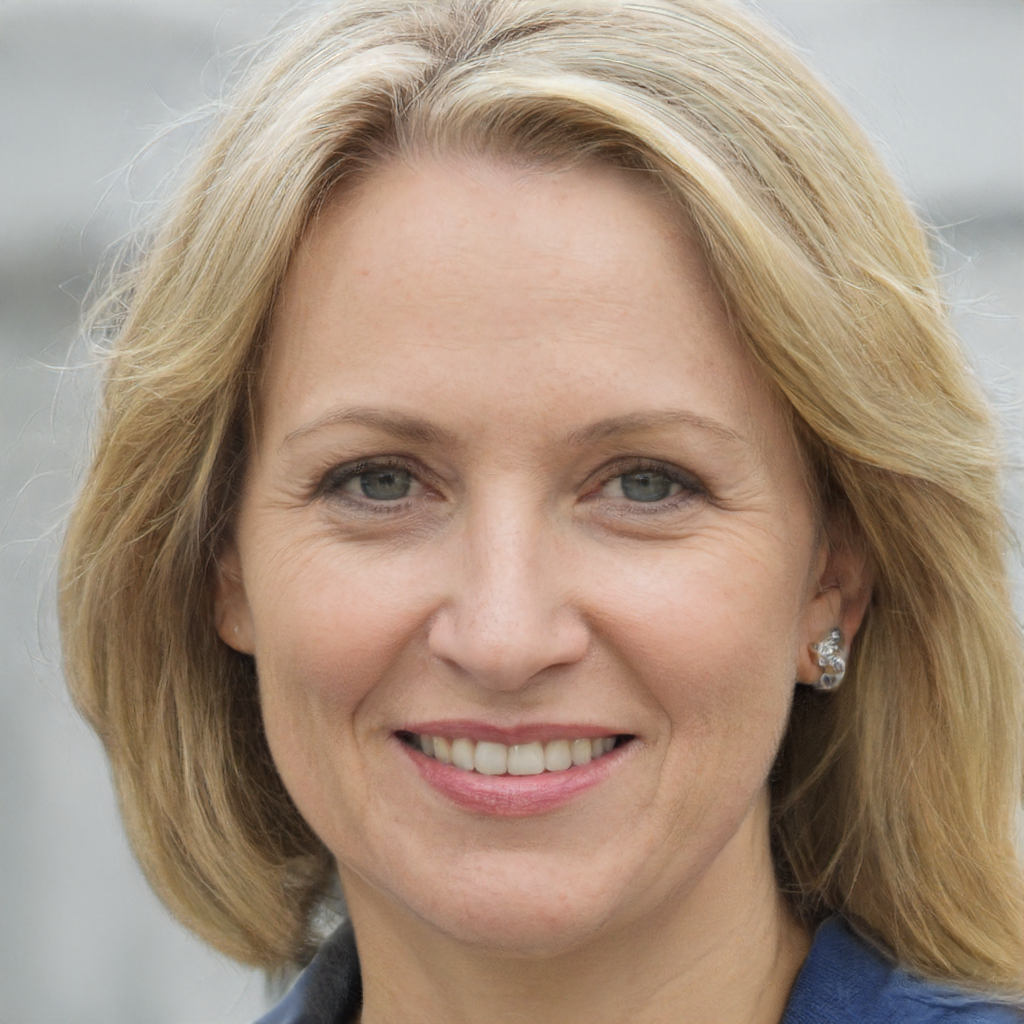
Portrait style: Real Portrait